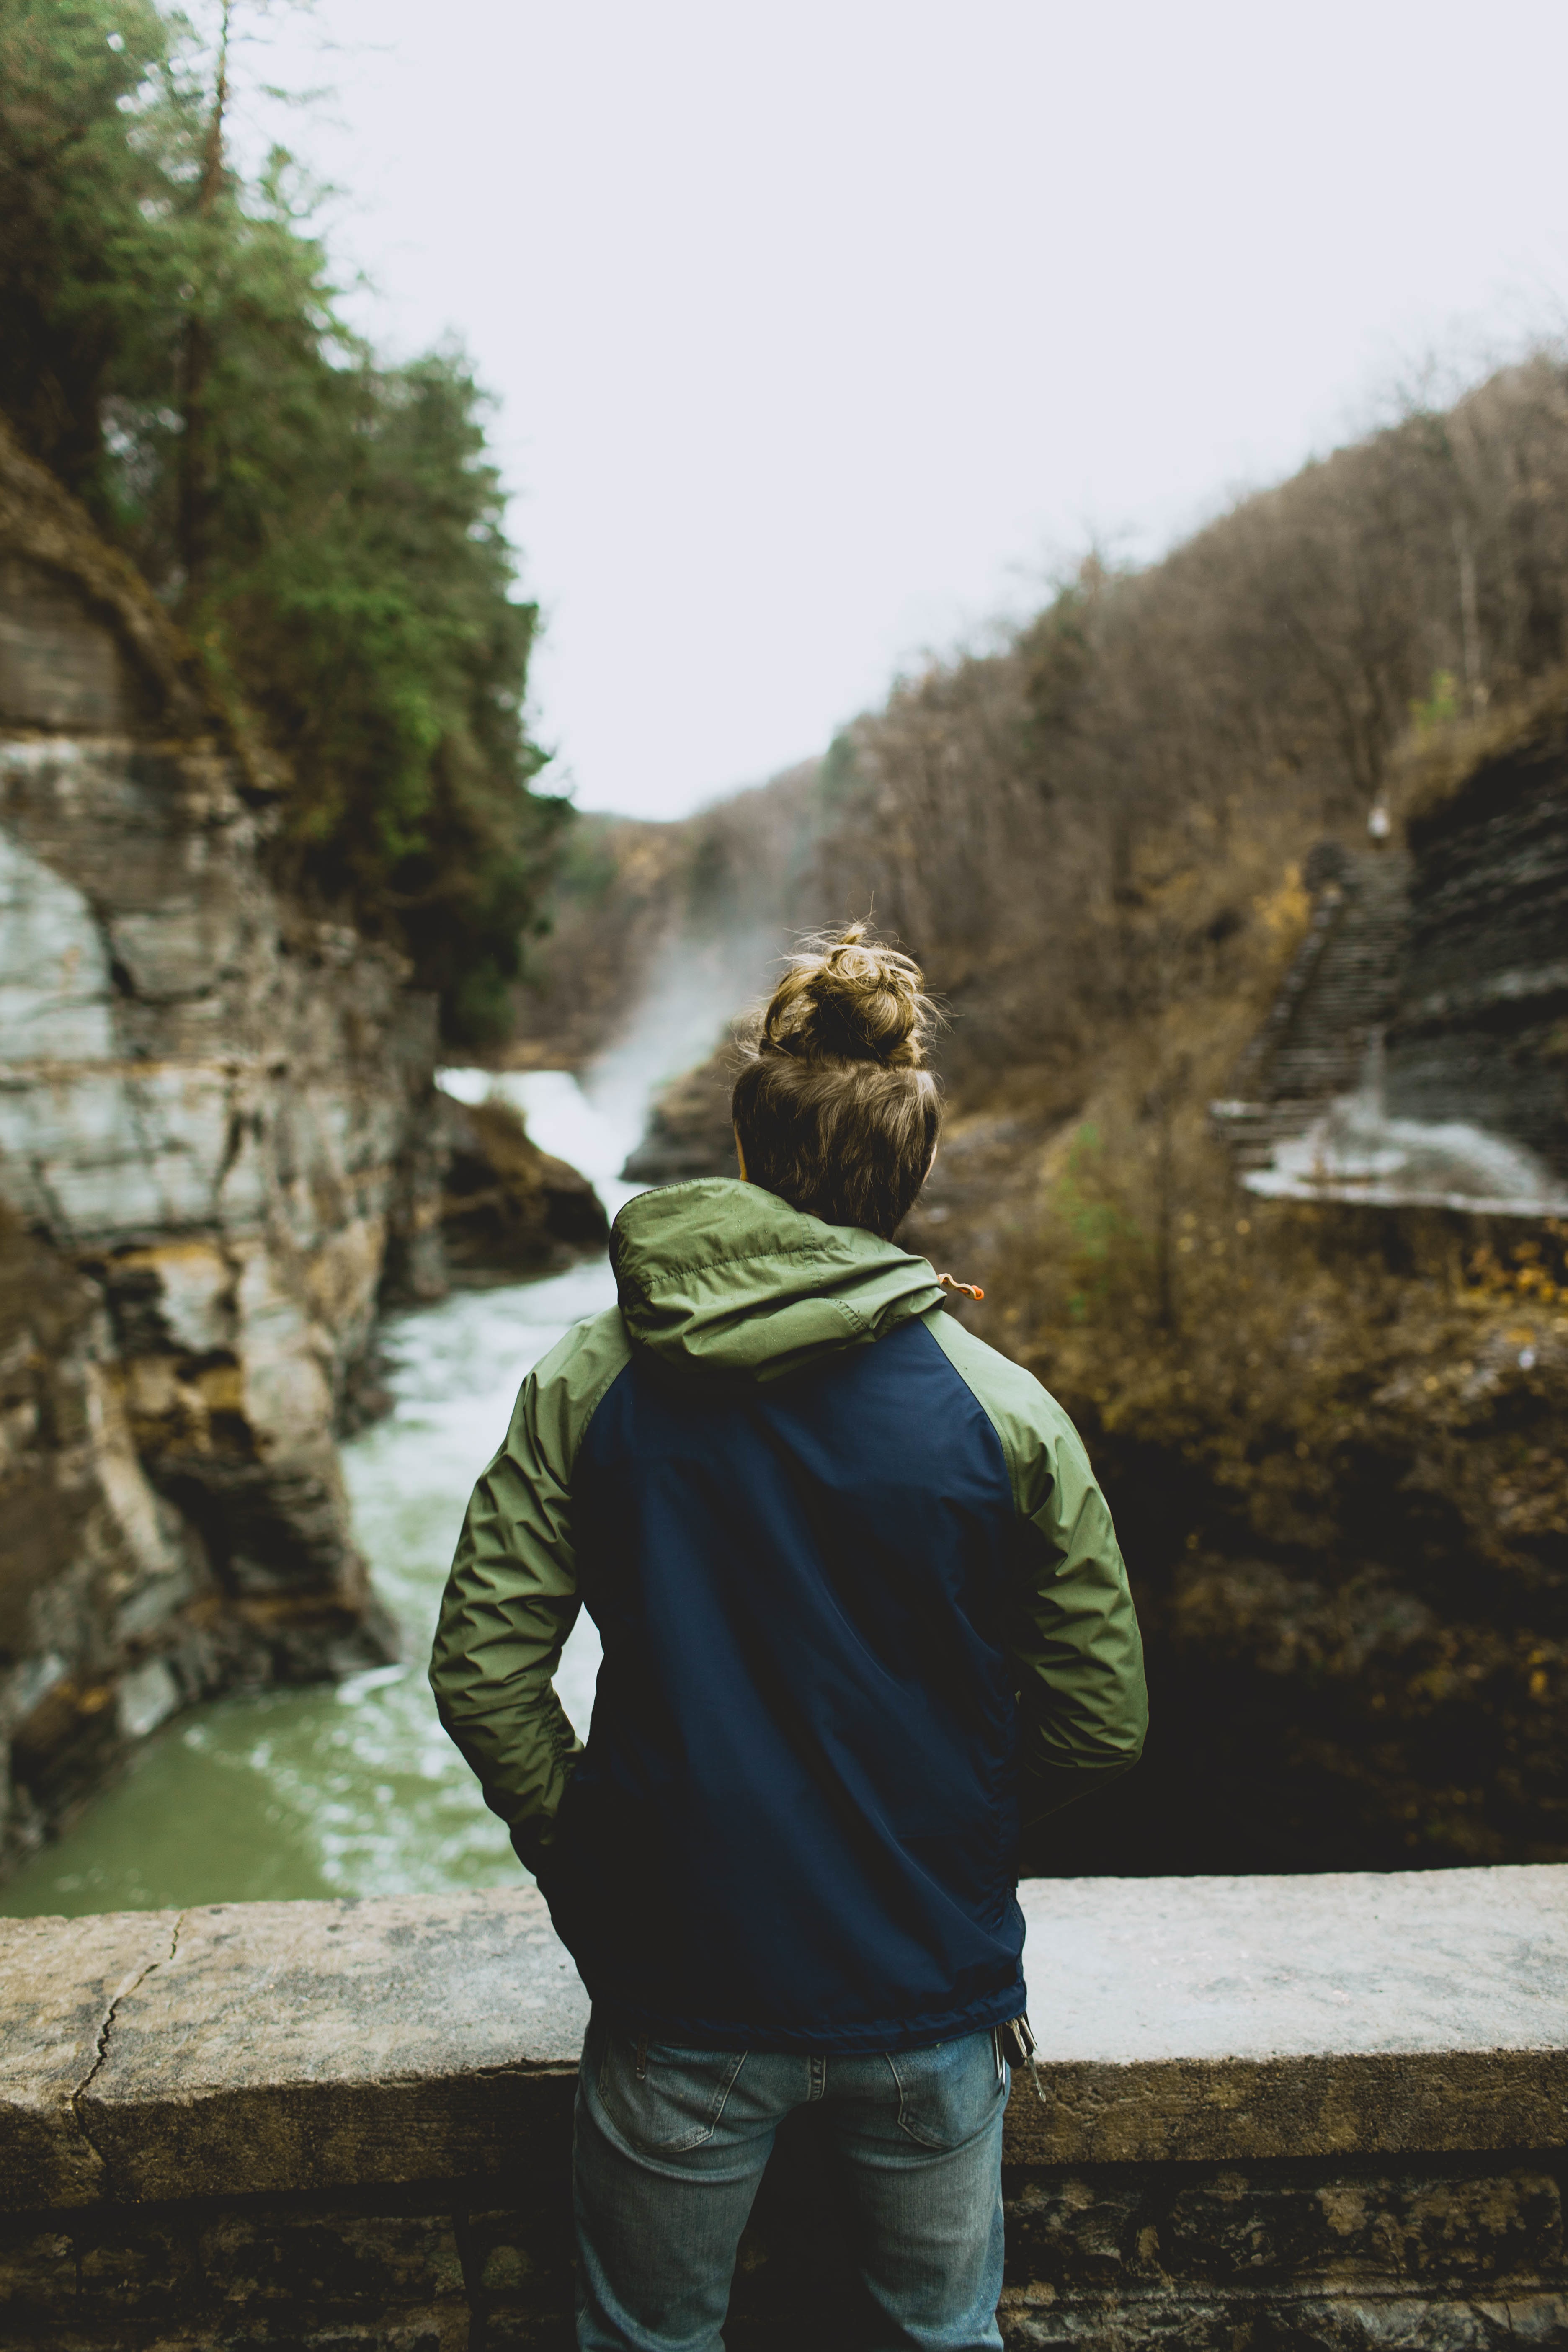
water, walking, coat, jacket, hood, bun, eprson